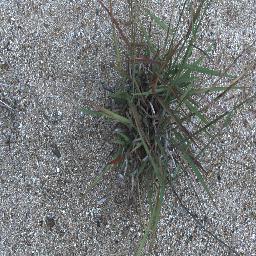
Label: negative